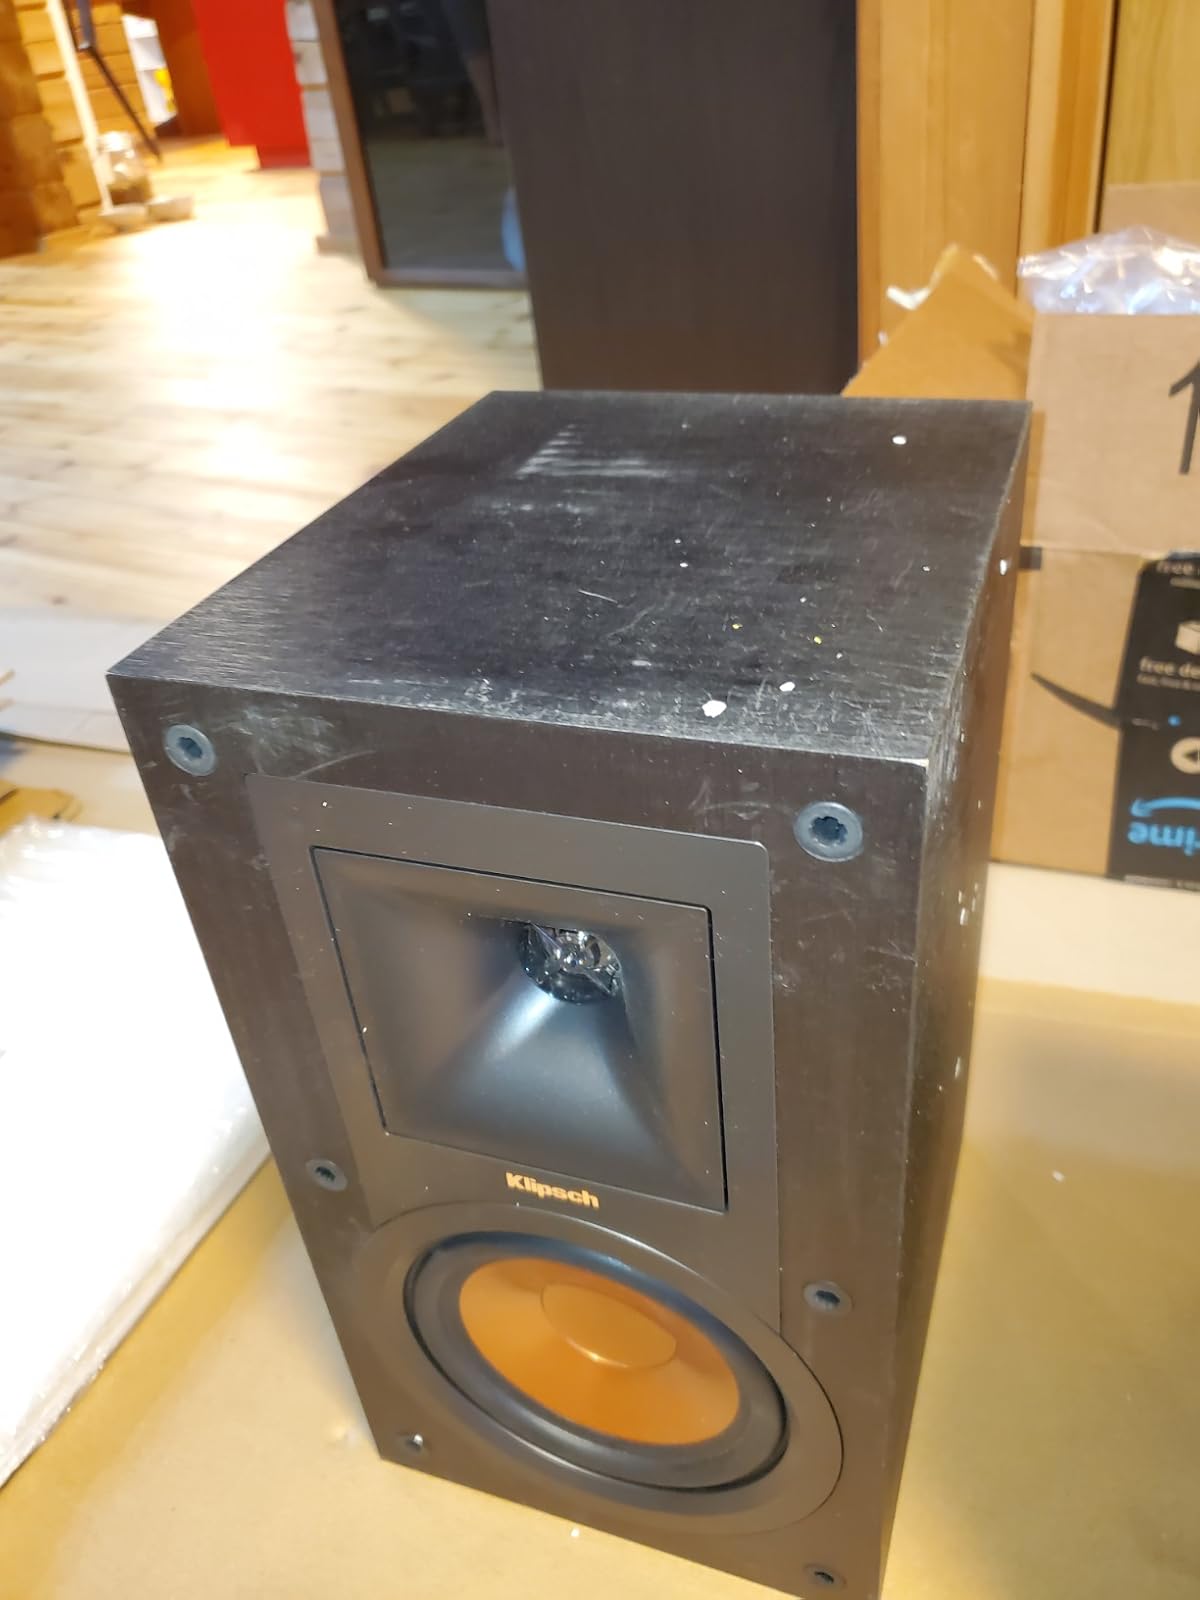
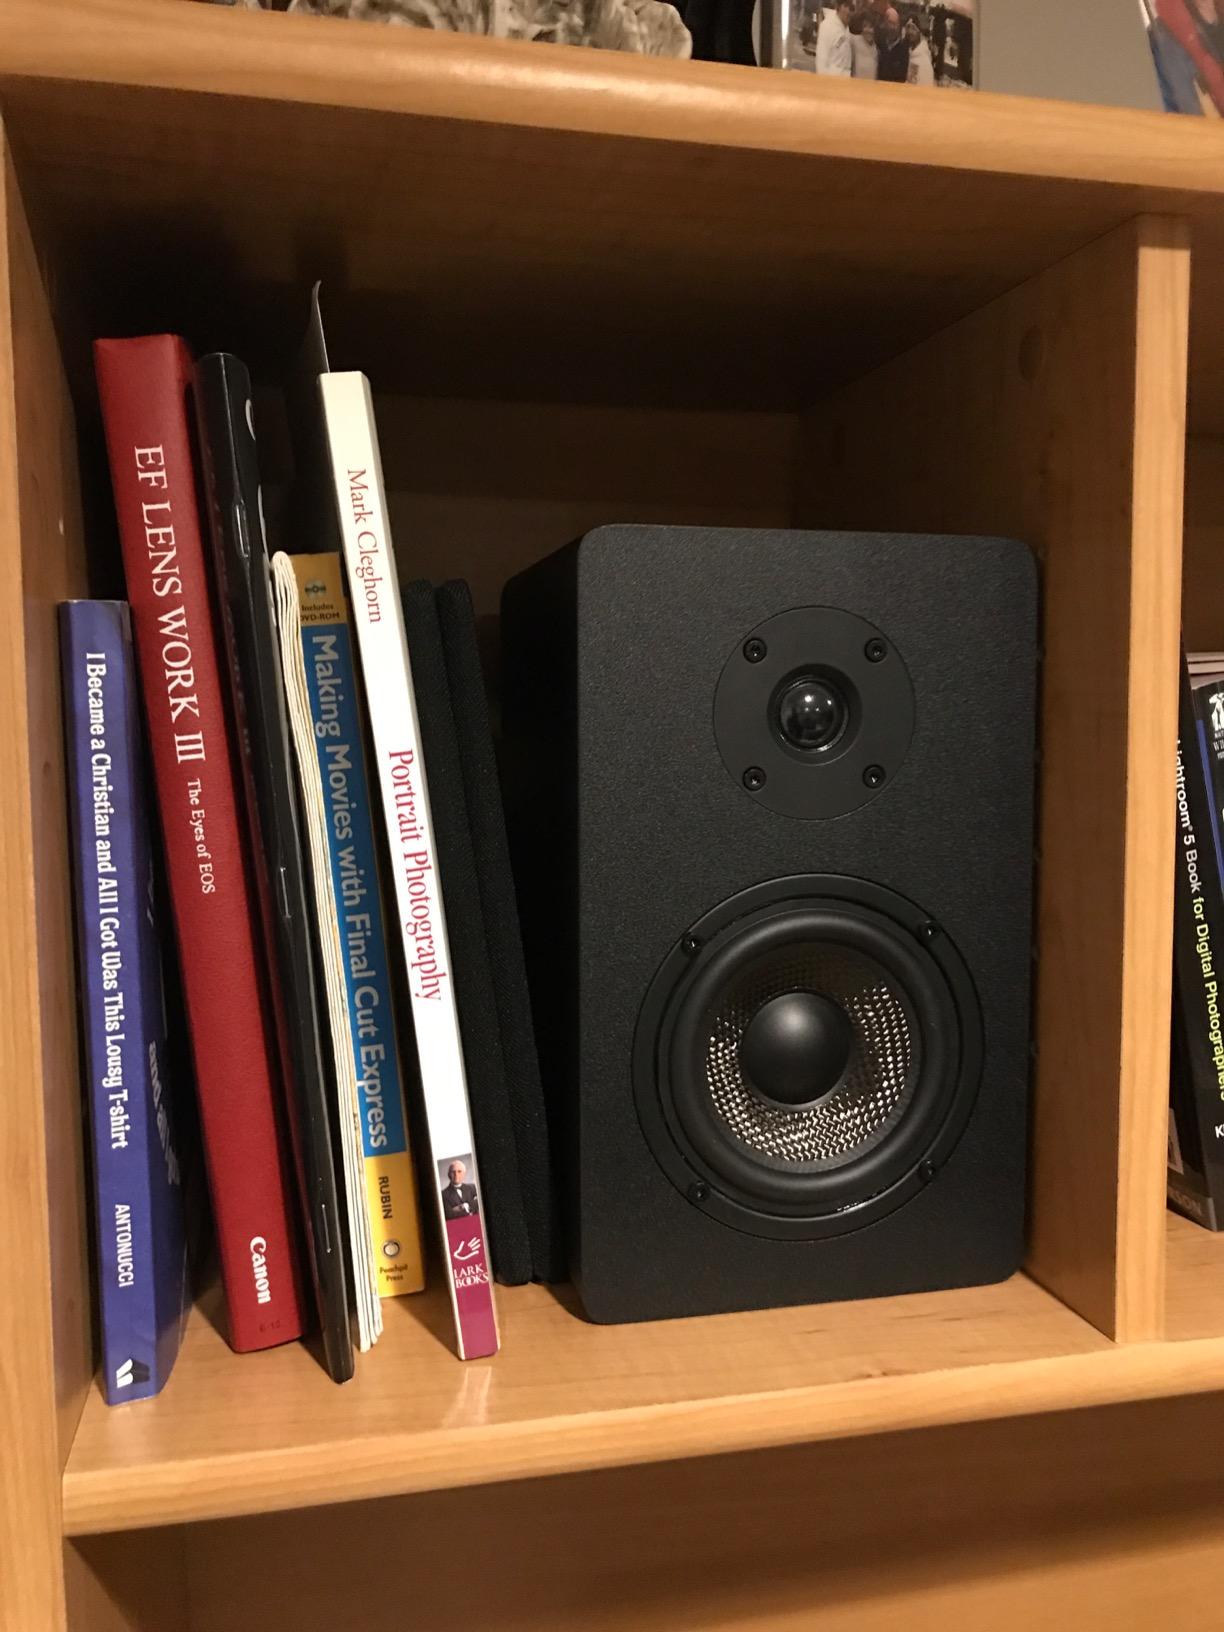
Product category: speaker
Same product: no